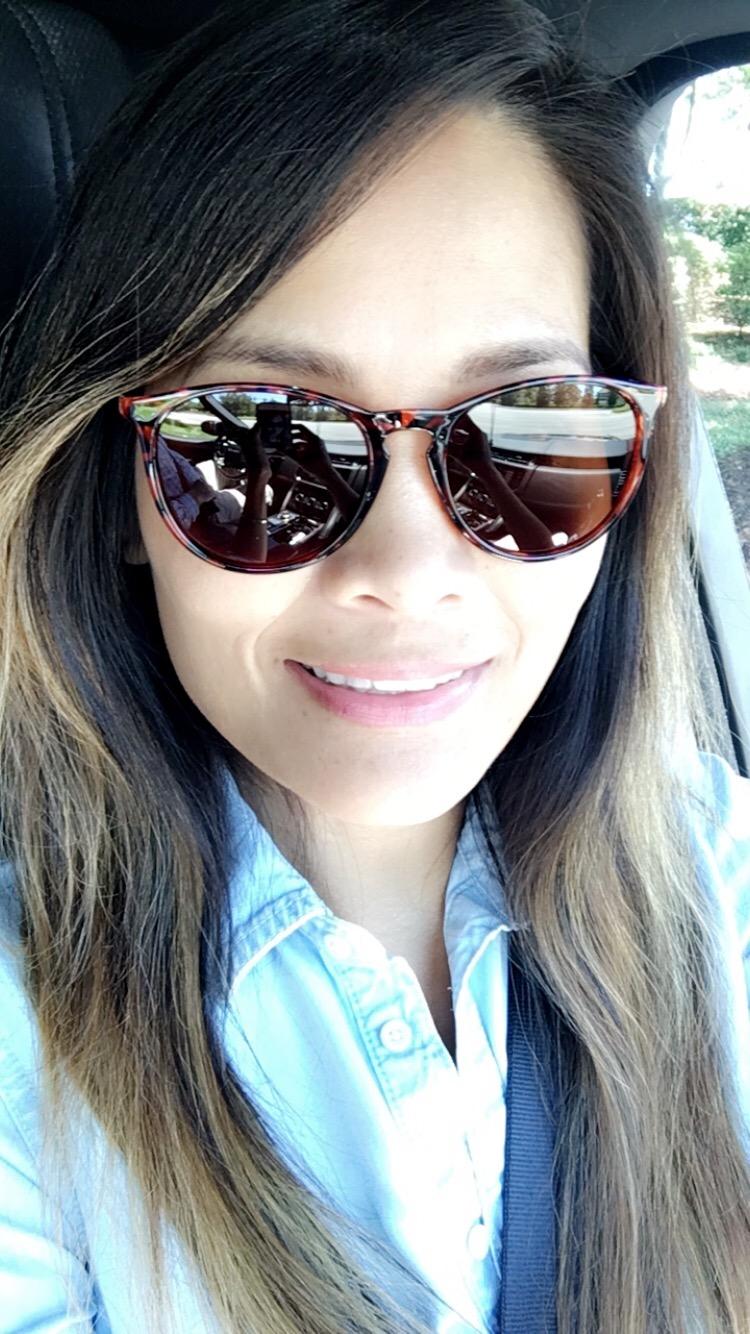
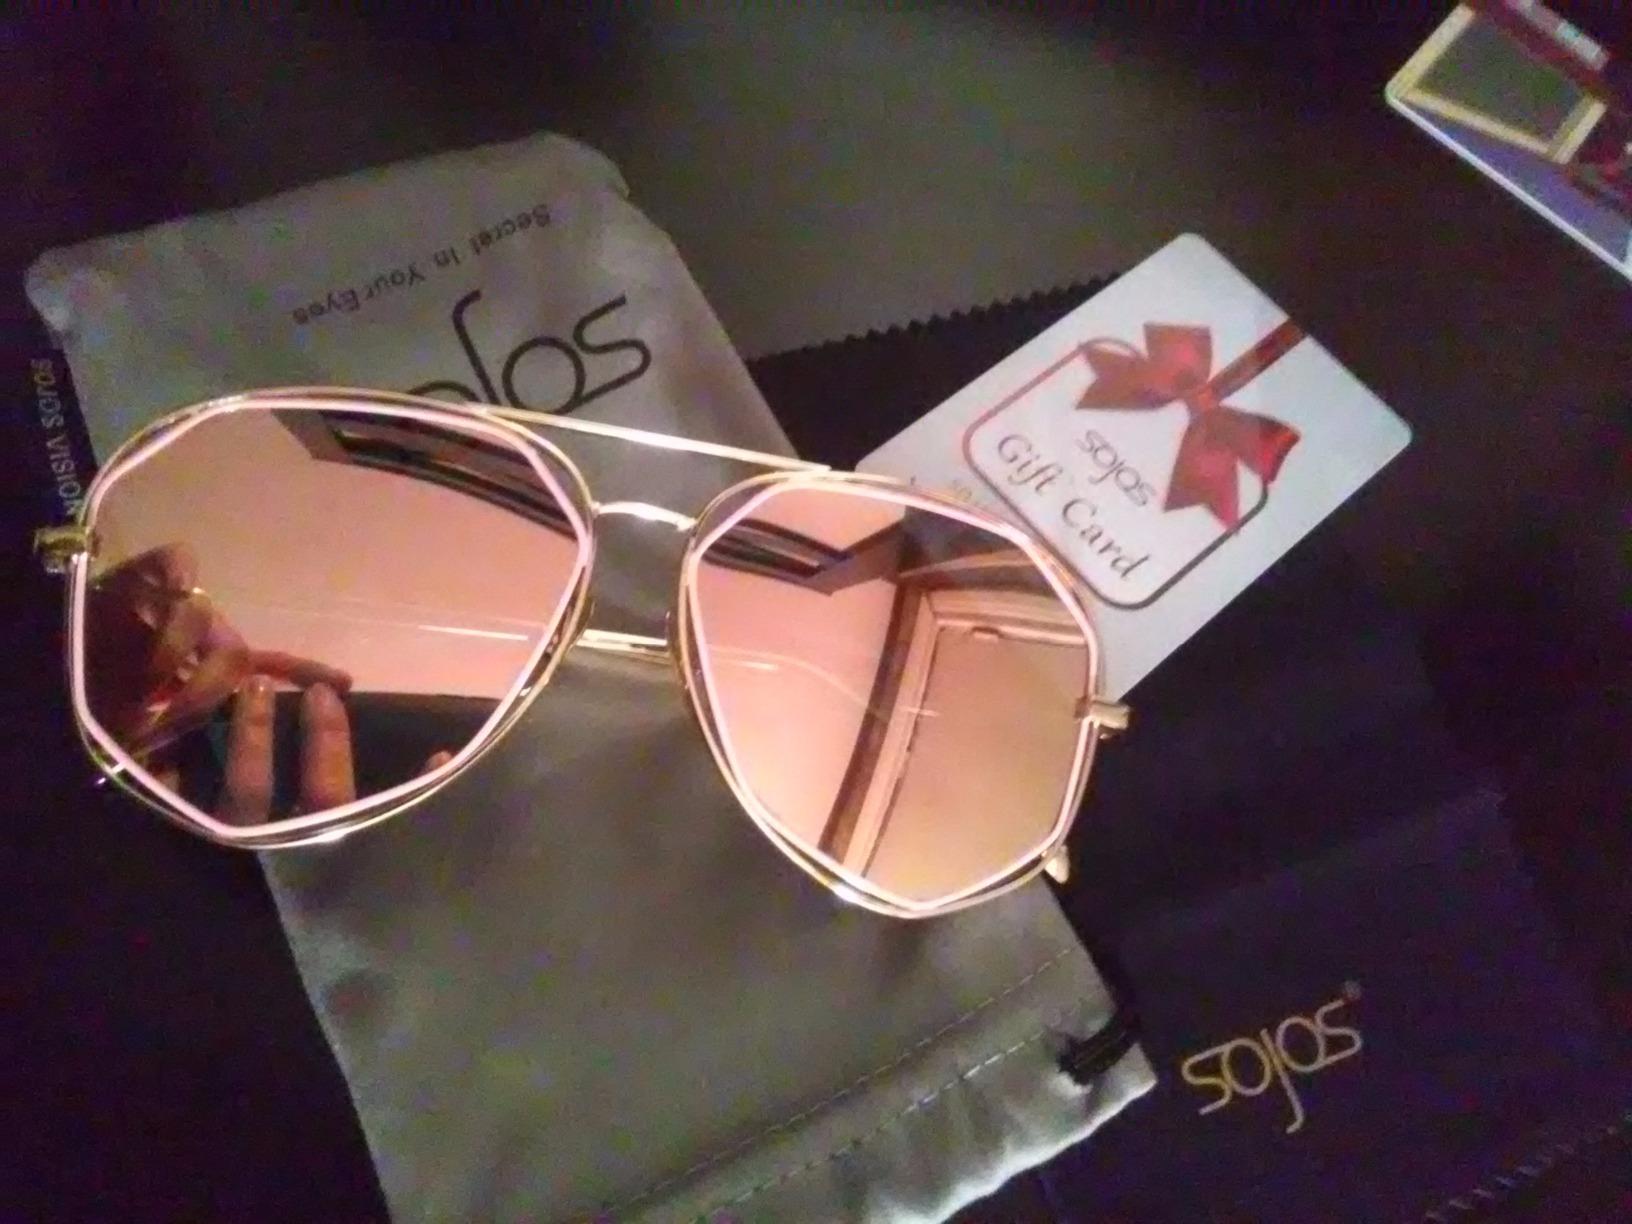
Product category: accessories_sunglasses
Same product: no